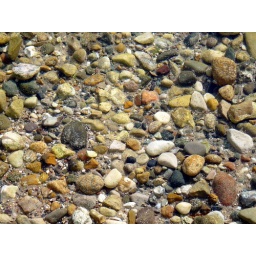
Looking to the bottom of a lake at the rock bed below